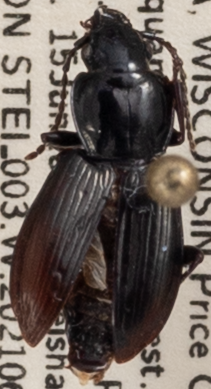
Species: Pterostichus pensylvanicus
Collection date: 2021-06-15
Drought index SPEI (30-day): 0.51
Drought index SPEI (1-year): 0.376
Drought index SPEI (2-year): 0.968